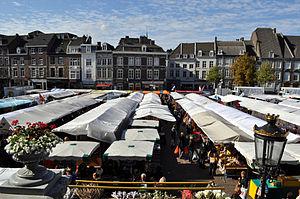
Le marché du vendredi, à Maastricht.
Le Markt, le « marché » en néerlandais ; en maastrichtois Merret, est une place du centre-ville de Maastricht.